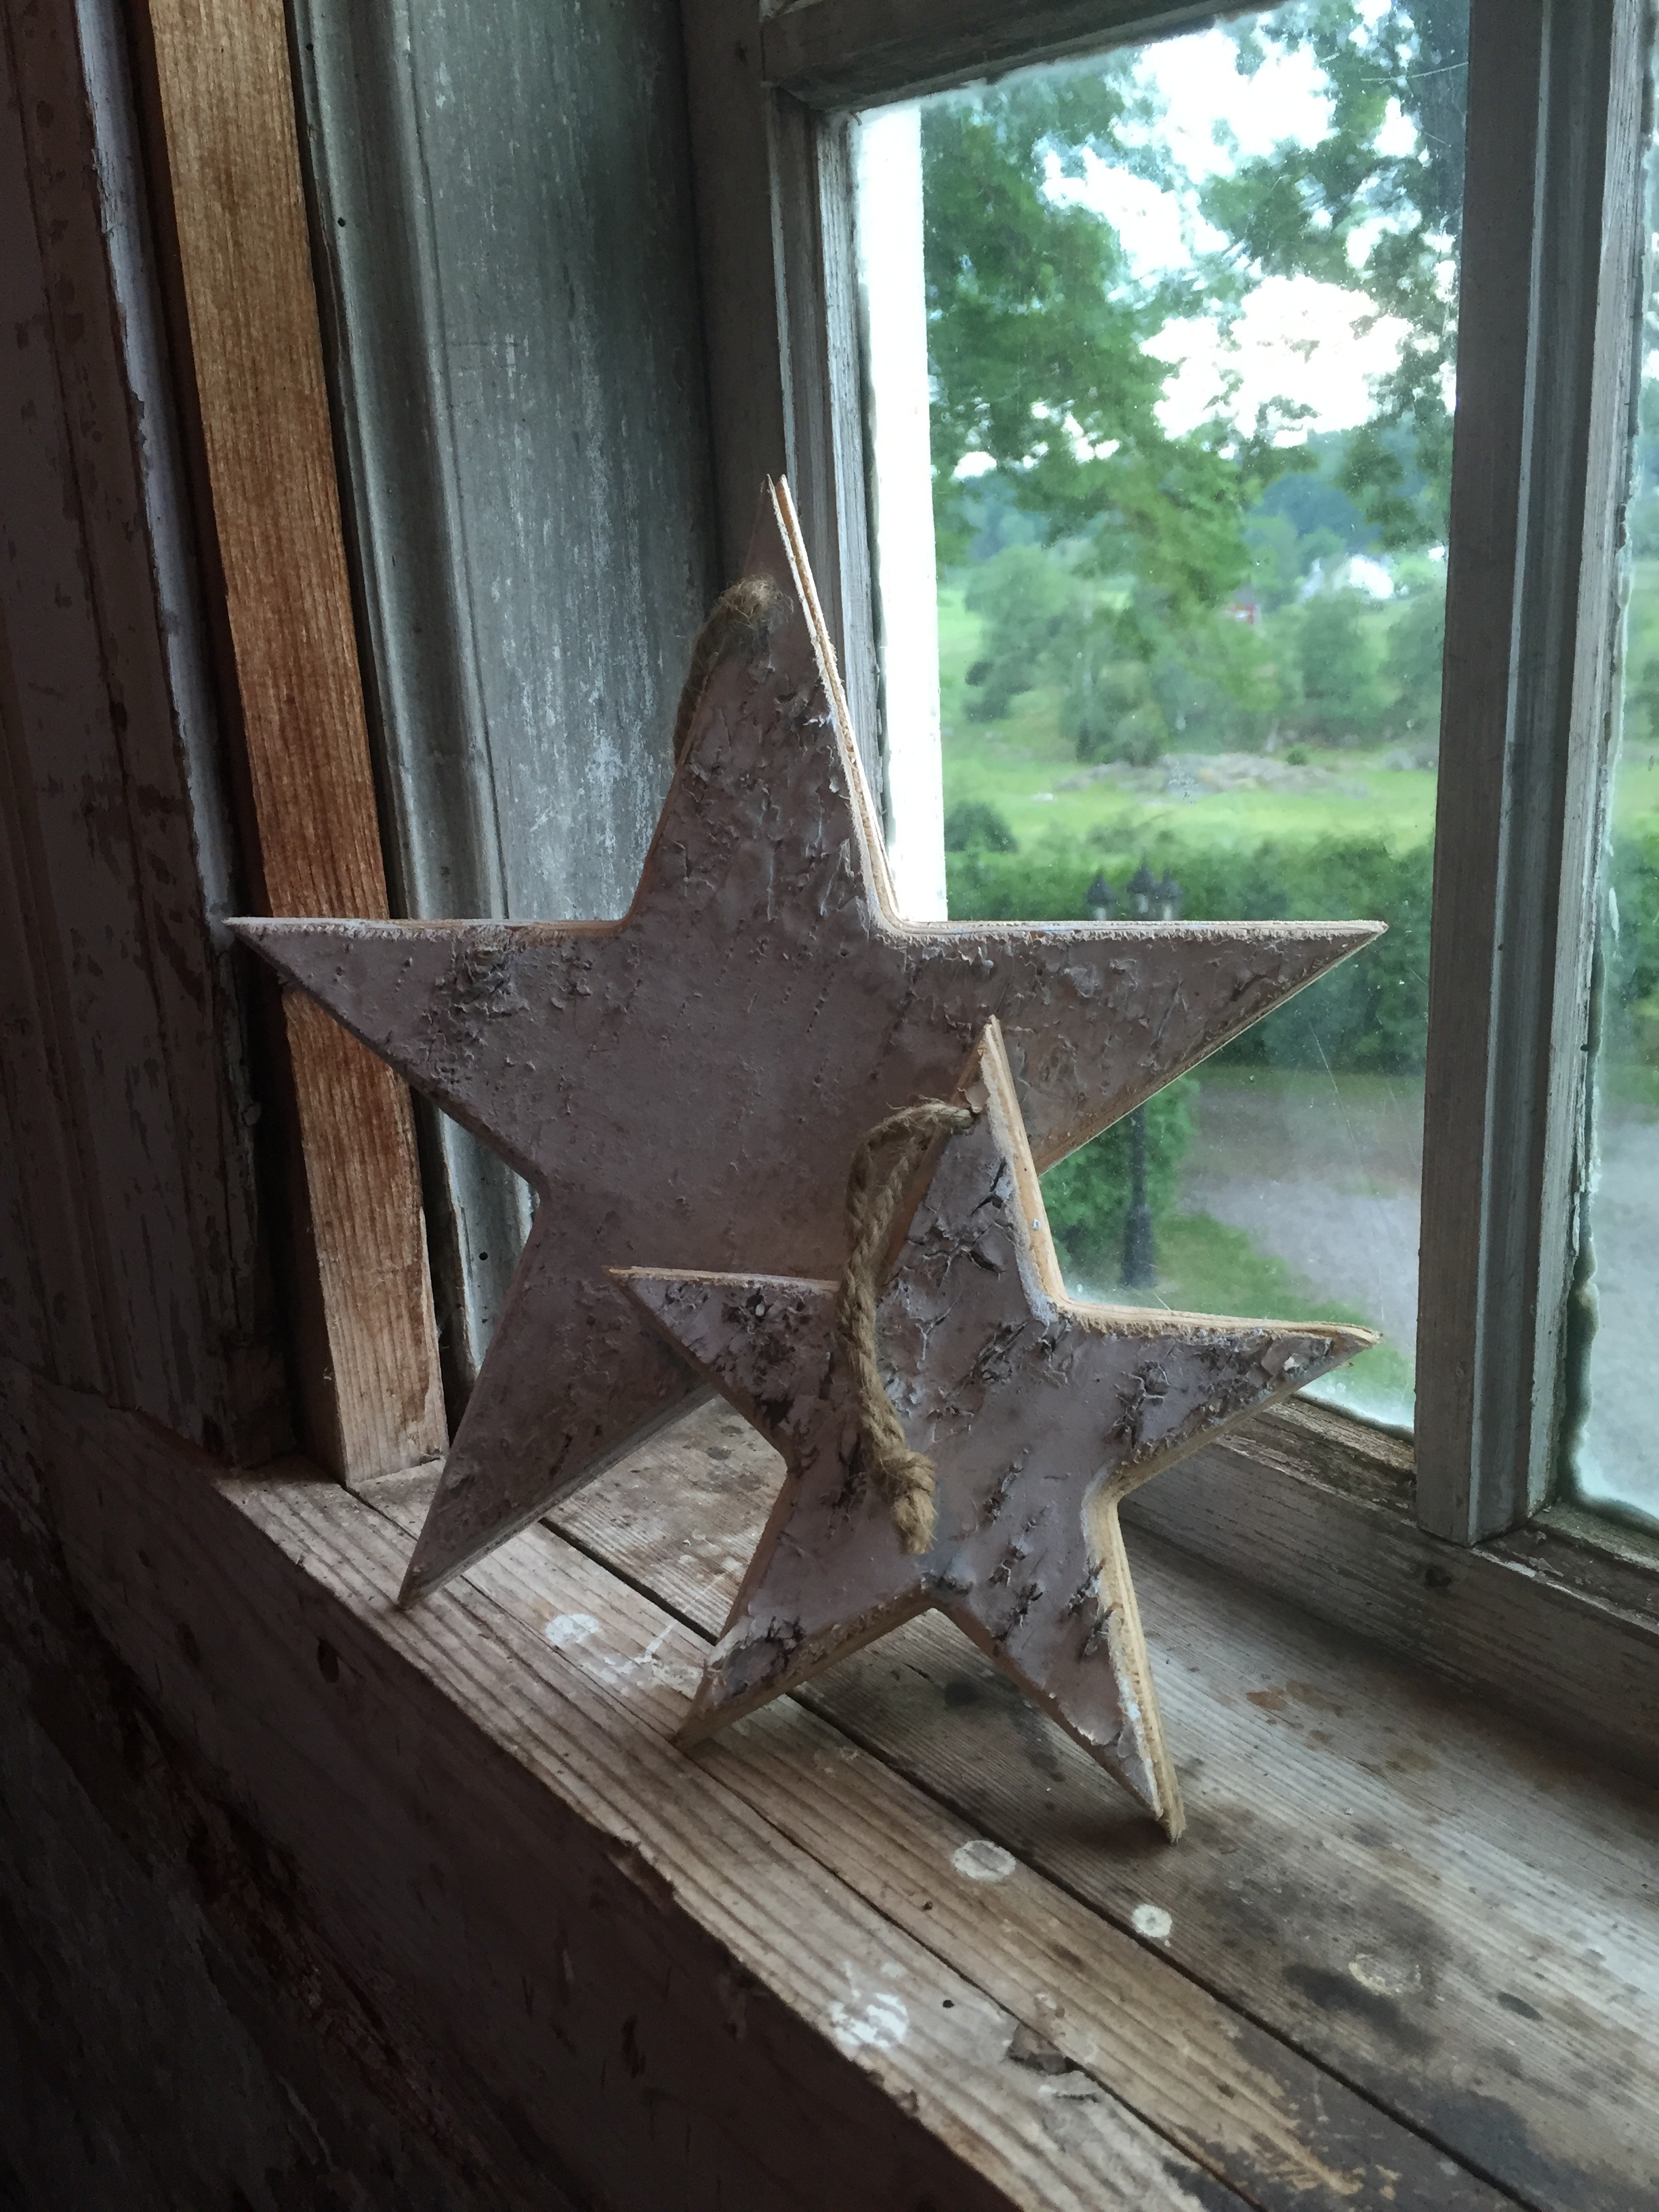
table, wood, house, window, old, furniture, sculpture, art, sweden, iron, carving, old window, torp